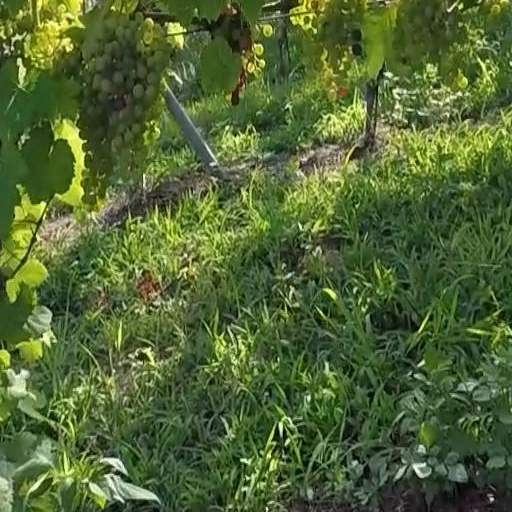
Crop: grape